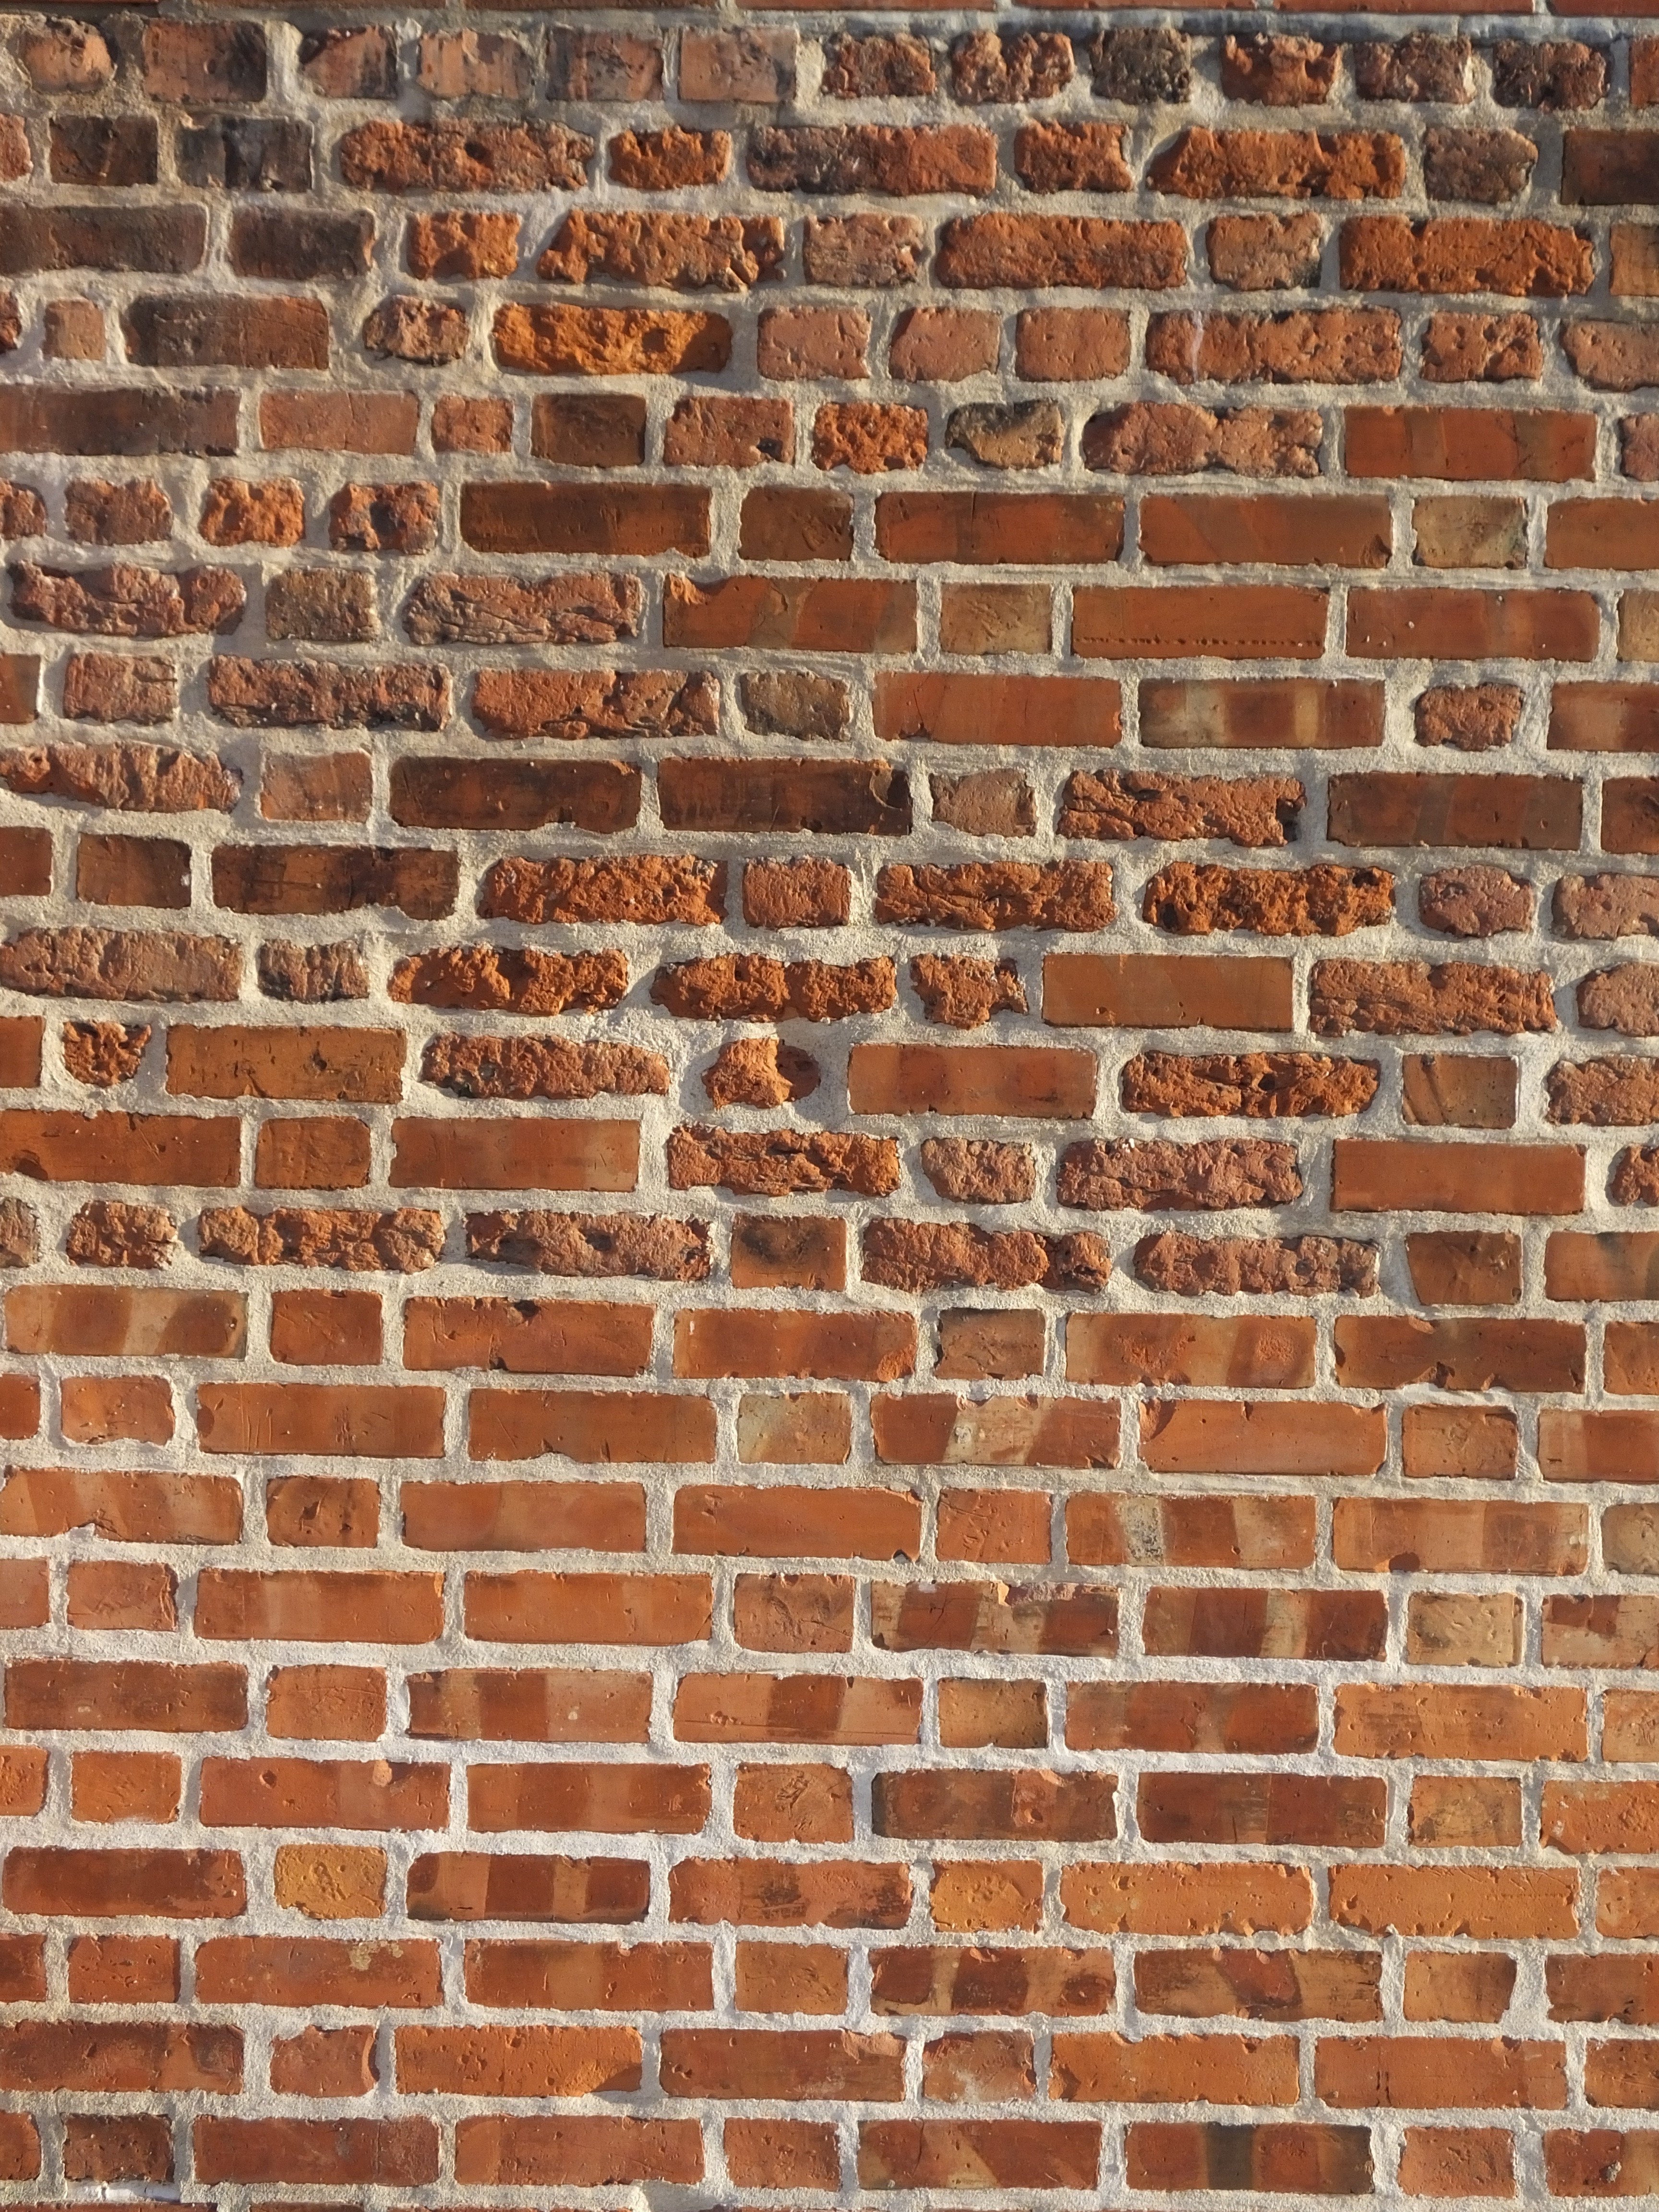
texture, wall, pattern, red, stone wall, brick, material, brick wall, blocks, brickwork, brick texture